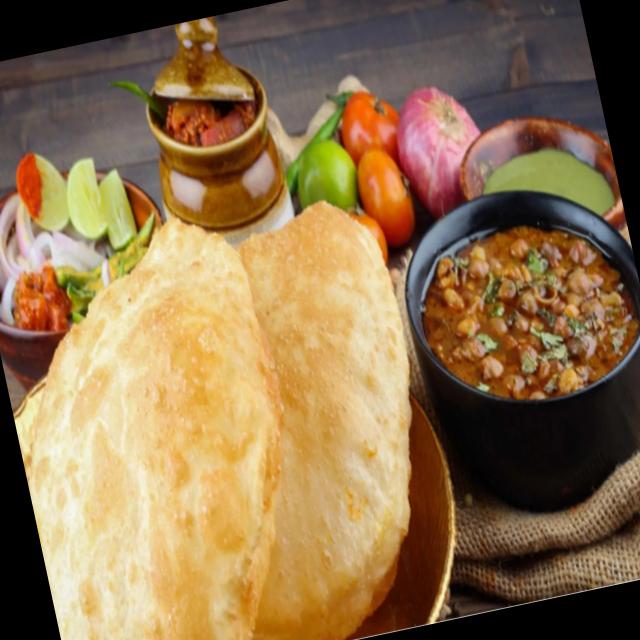
Dish: chole_bhature